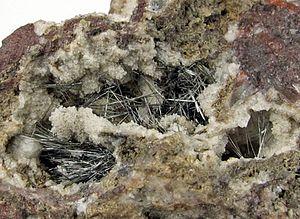
La bismuthinite est une espèce minérale correspondant au trisulfure de dibismuth ou sesquisulfure de bismuth de formule Bi₂S₃. Ce minéral relativement rare, caractéristique de l'élément bismuth, peut contenir des traces des éléments Pb, Cu, Fe, As, Sb, Se, Te.